Sylvain Guintoli

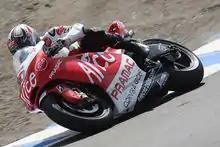
Guintoli at the 2008 United States Grand Prix

He was officially snapped up by Luis d'Antin, to ride the Ducati Desmocedici in 2008 for Pramac d'Antin, now renamed as Alice Team (replacing Alex Hofmann), on Saturday 15 September. Guintoli had an average 2008 finishing 13th in the championship, with his best finish being a 6th in the German Grand Prix. At the end of the season Alice Team did not renew Guintoli's contract and with no other seats free he was forced to leave MotoGP to find a ride.